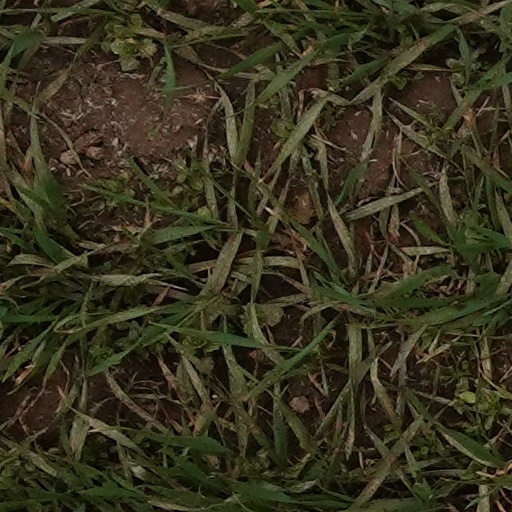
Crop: wheat